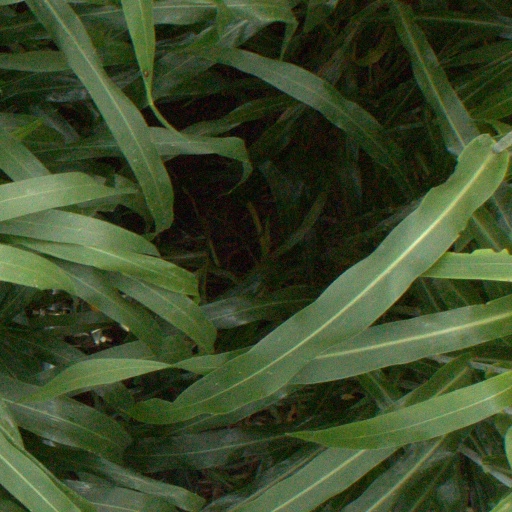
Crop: sorghum